Tseng Tai-lin

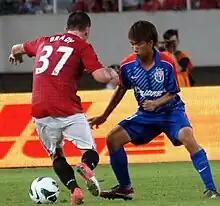

Tseng Tai-lin (born in Taipei) is a Taiwanese retired football (soccer) and futsal player and the current Chinese Taipei U-23 coach.